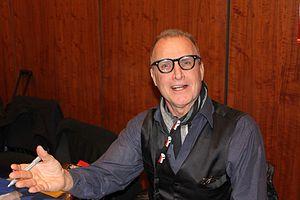
Marshall Bell est un acteur américain, né le 28 septembre 1942 à Tulsa, dans l'Oklahoma.